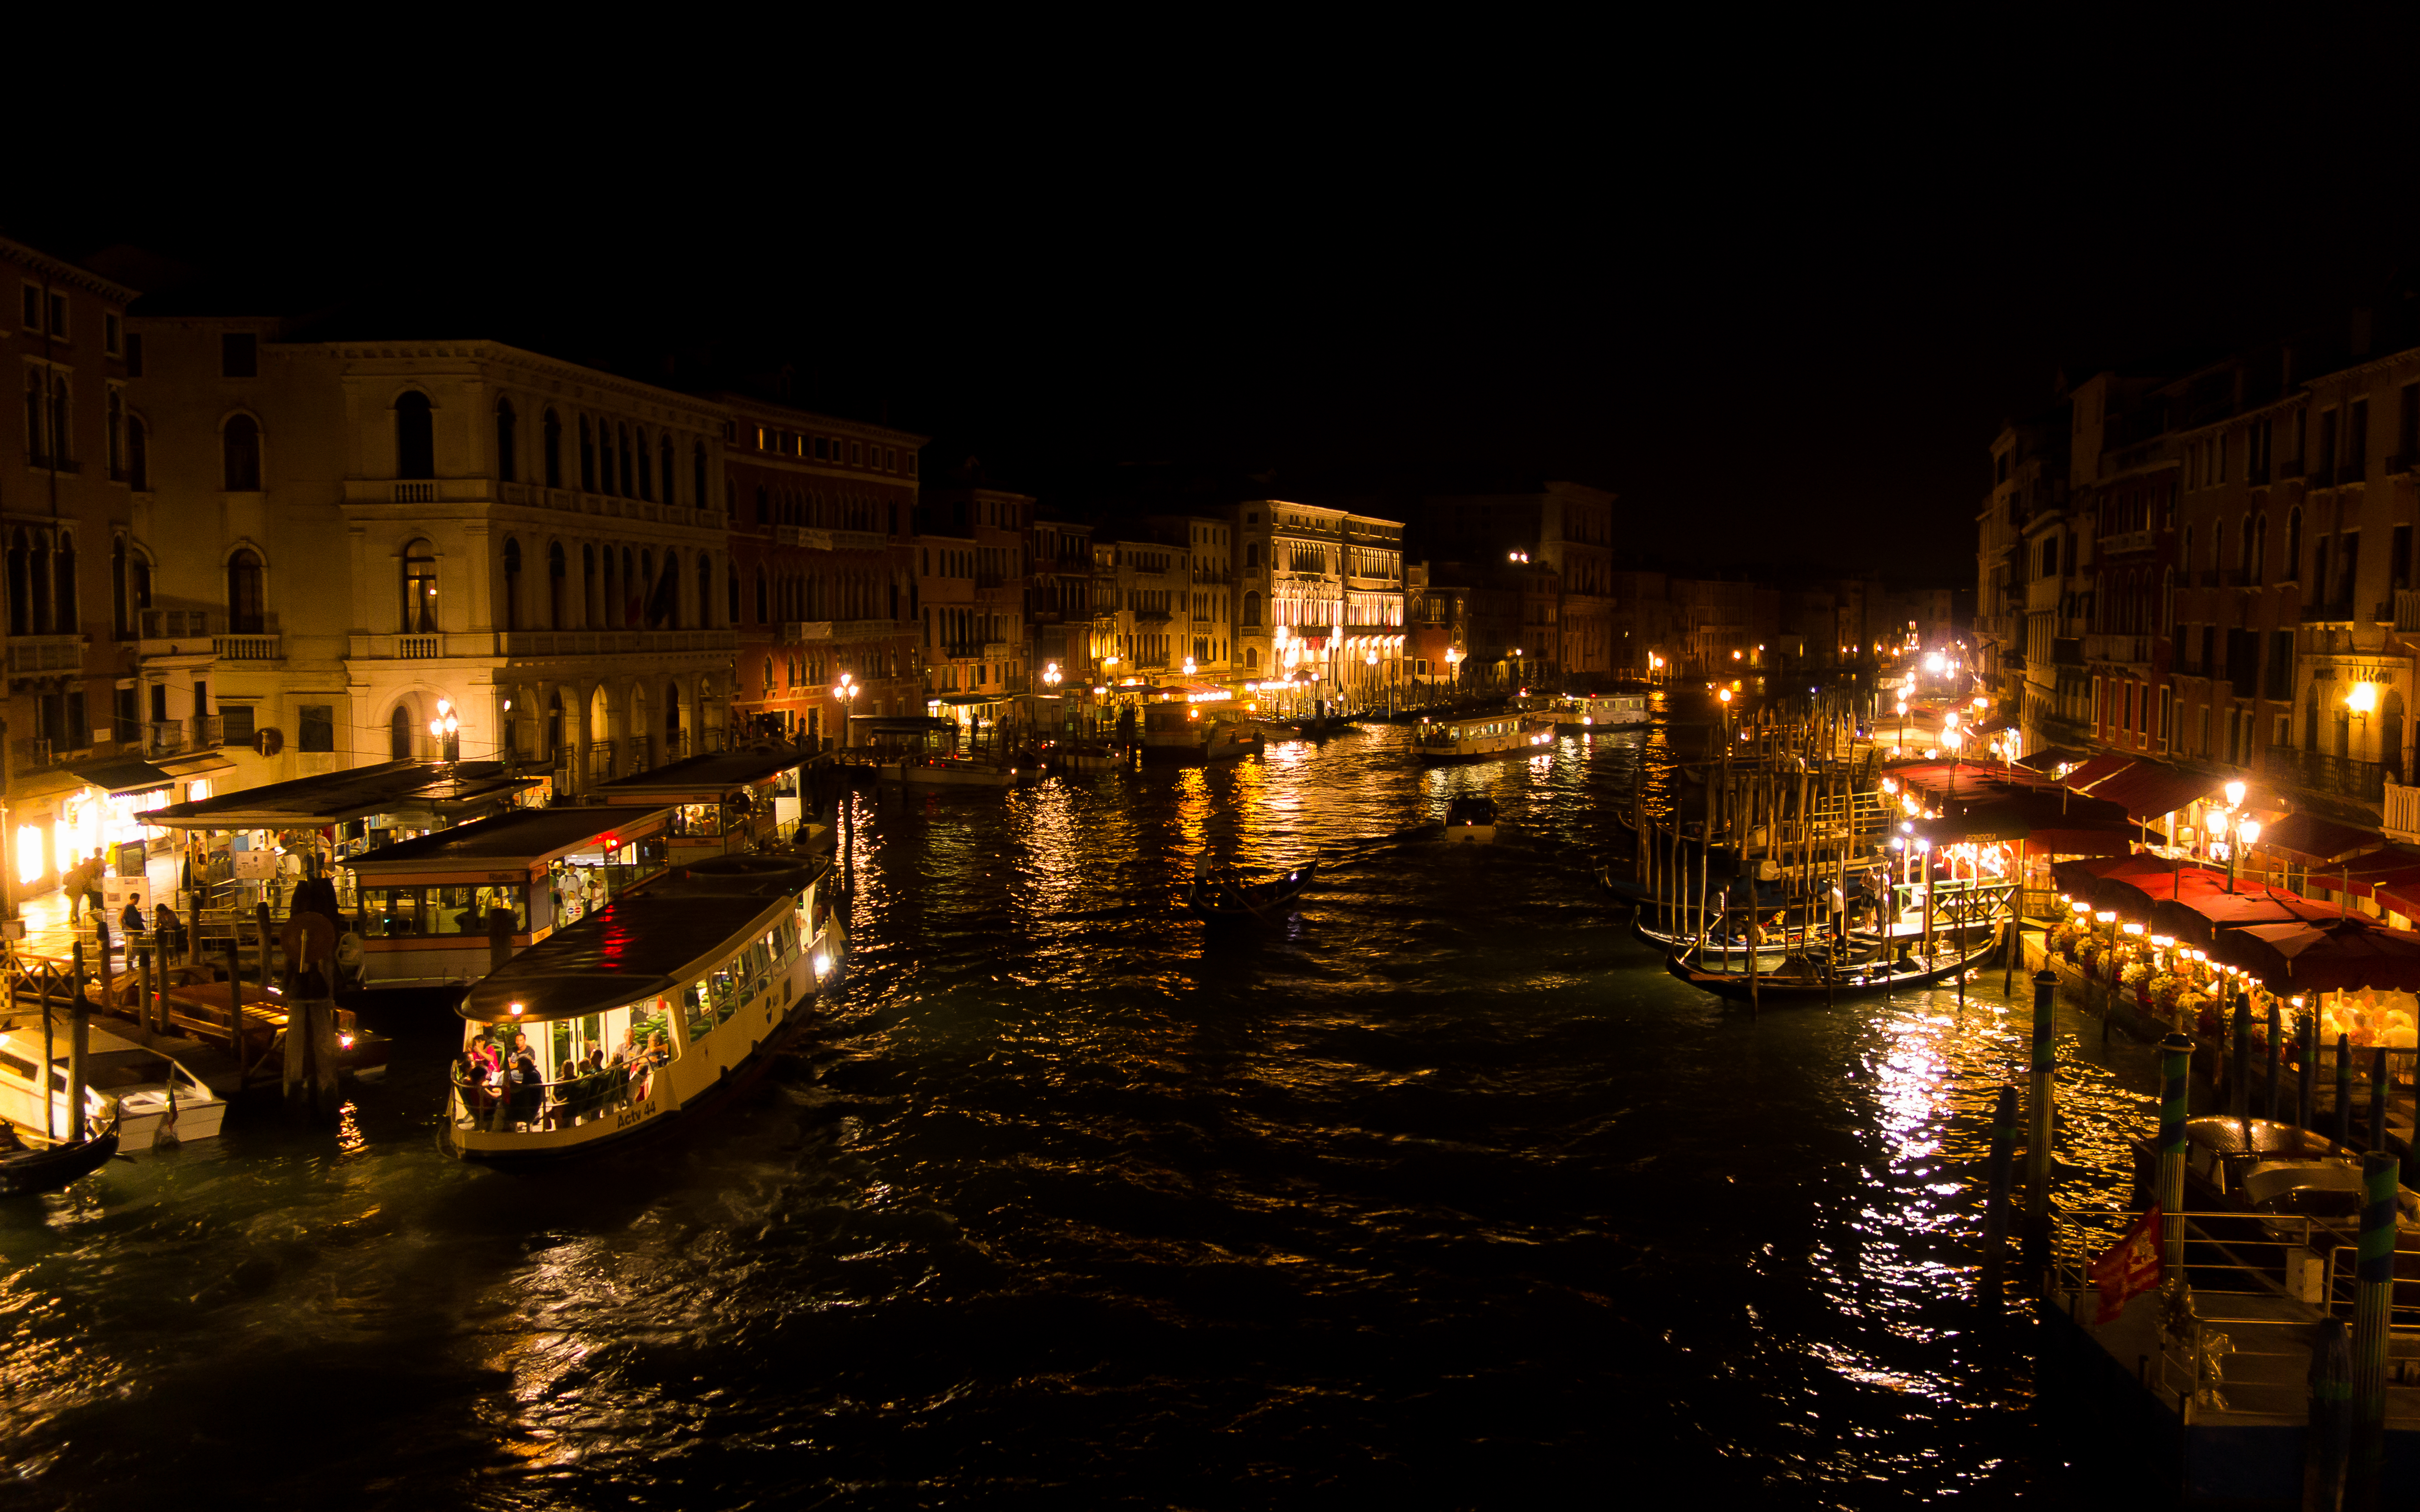
boat, night, town, canal, cityscape, dusk, evening, reflection, vehicle, waterway, venise, italie, nuit, pont, venetie, grandcanal, rialto